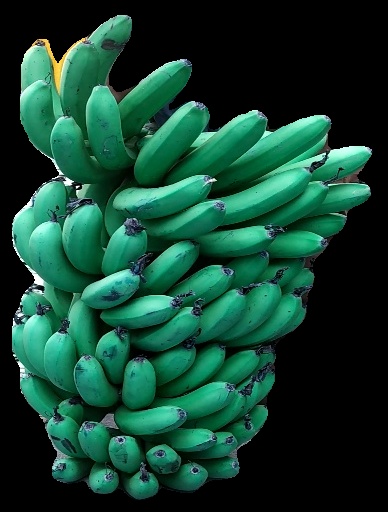
Variety: pachbale
Grade: grade1